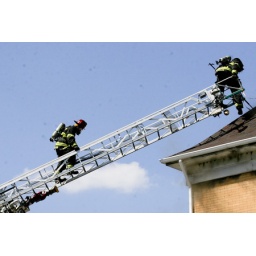
a house fire started from a emptied ashtray into a wastebasket.....no one hurt......2 dogs in the basement rescued